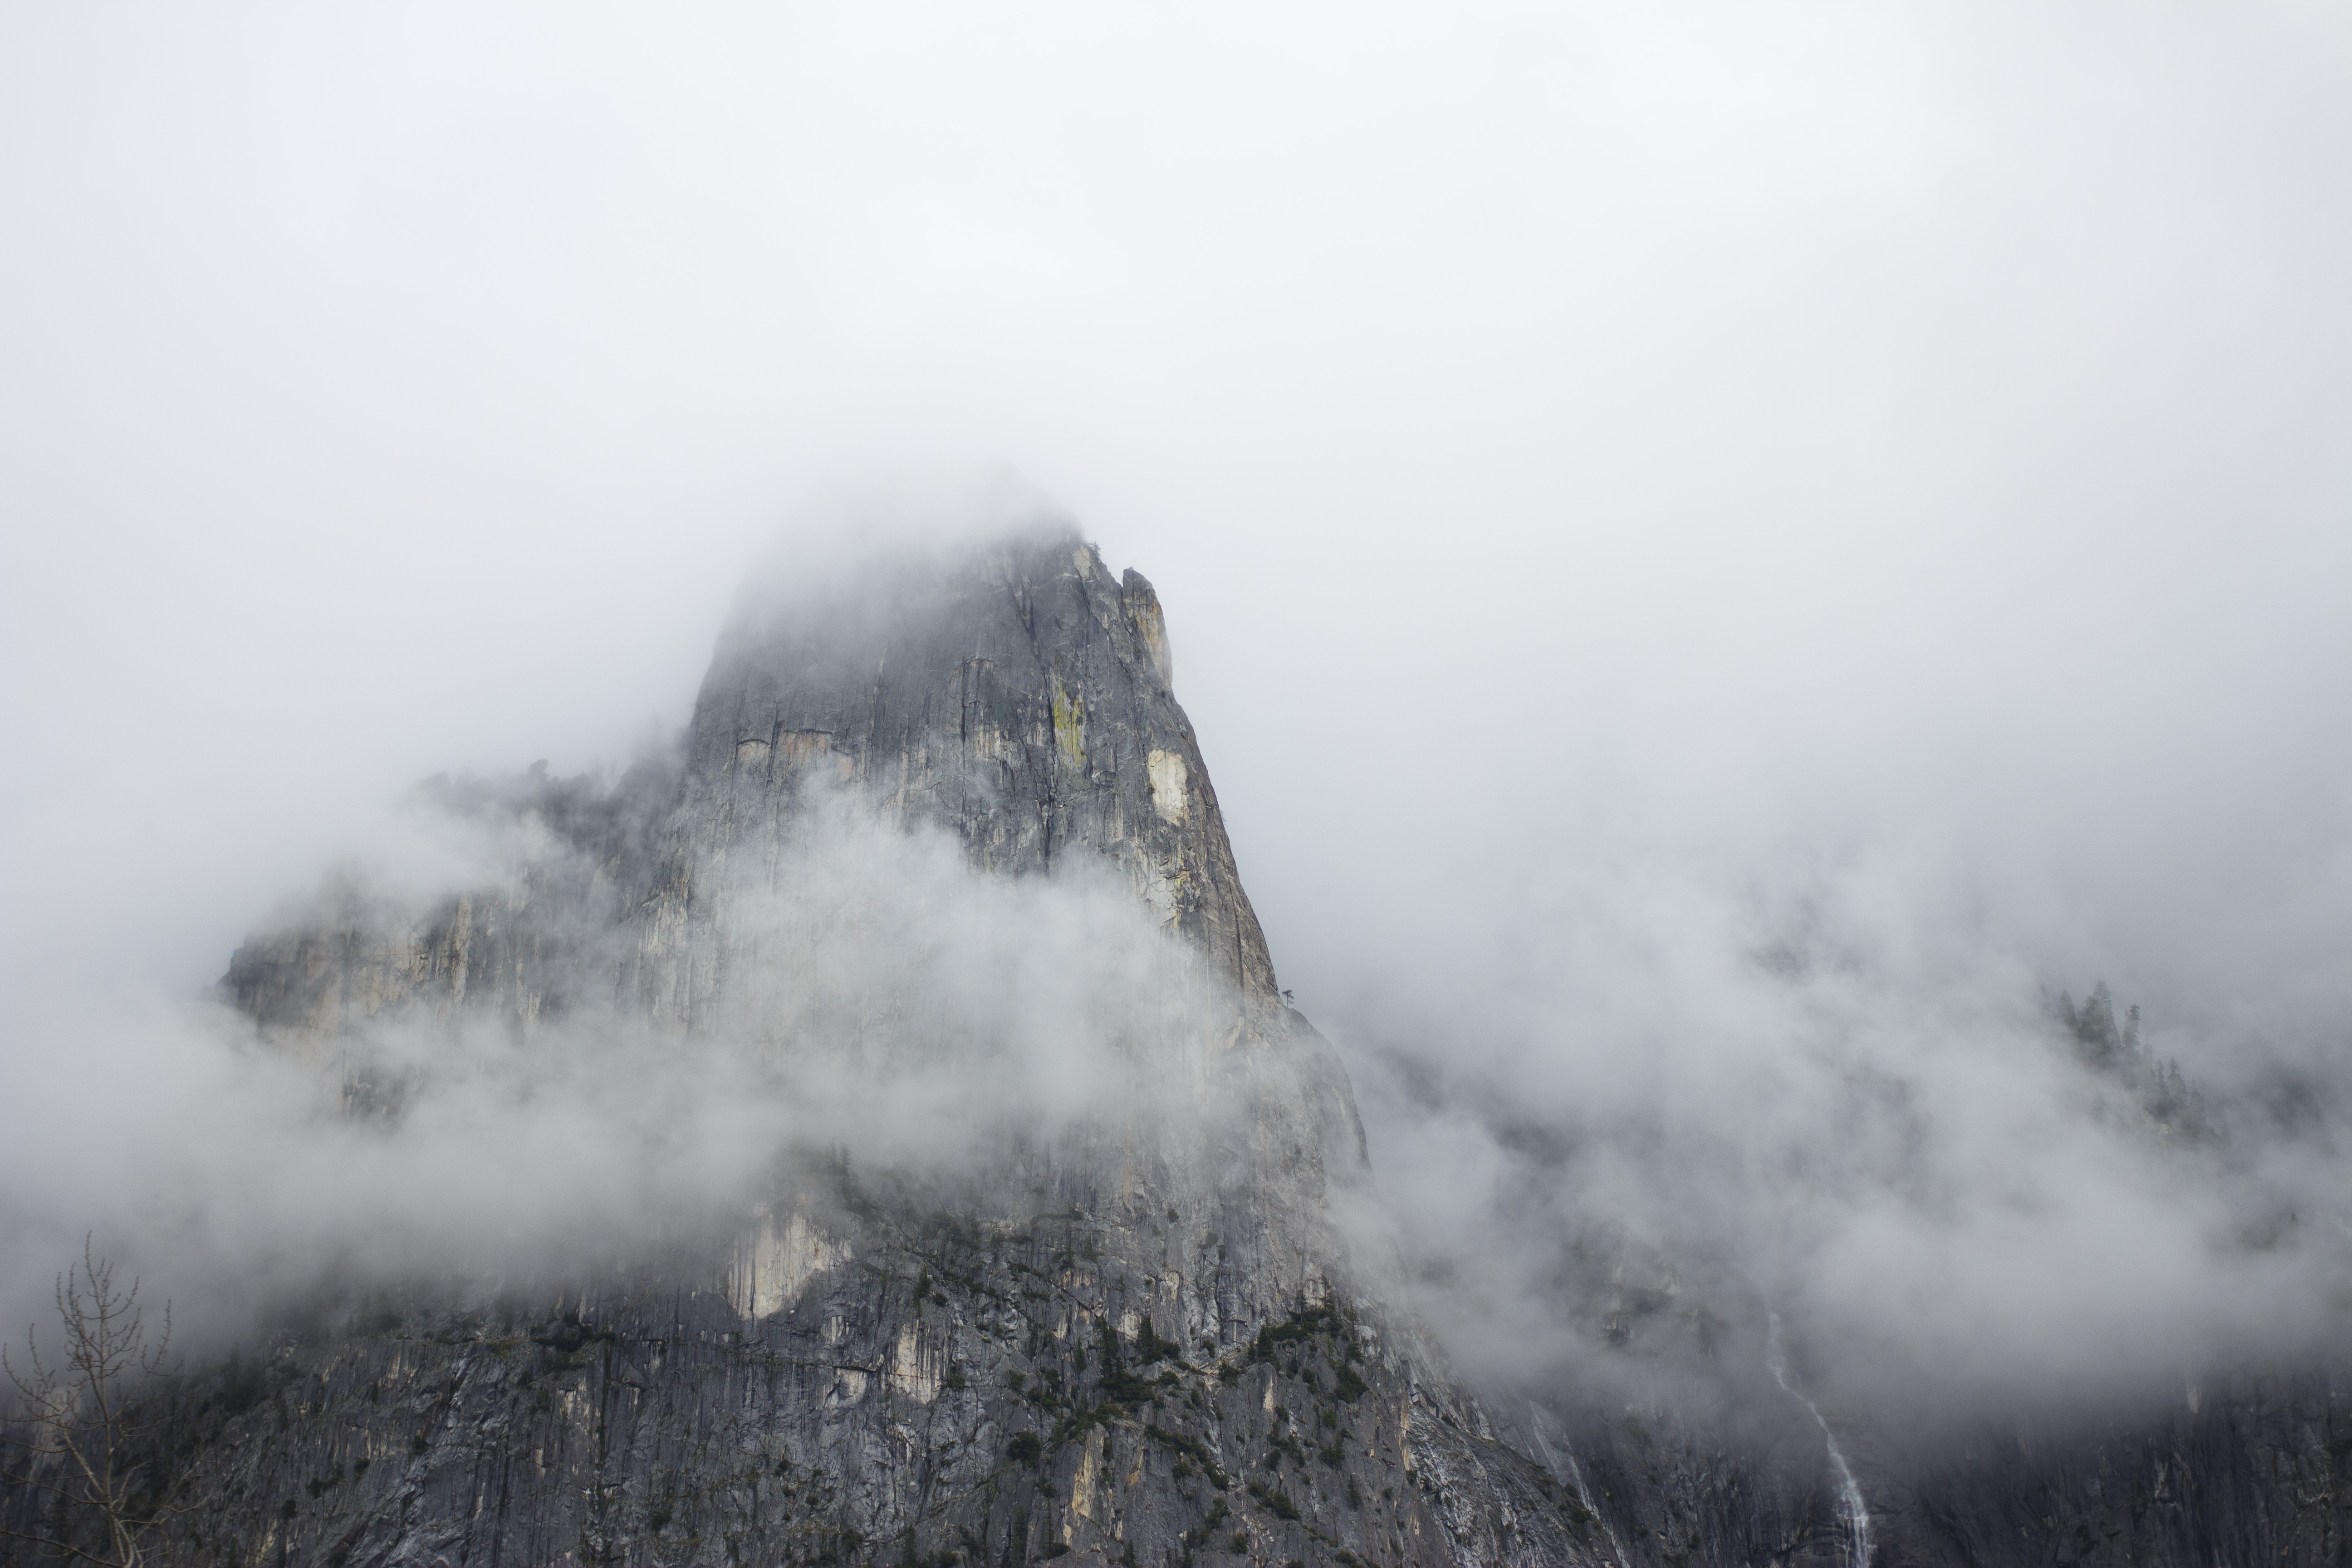
mountainous landforms, mountain, nature, atmospheric phenomenon, landform, geographical feature, weather, mist, fog, snow, geological phenomenon, cloud, winter, mountain range, atmosphere of earth, ridge, forest, summit